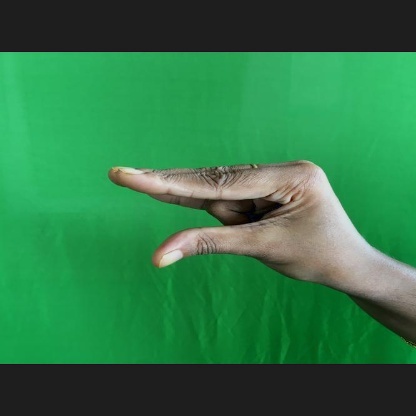
Mudra: Kangulam